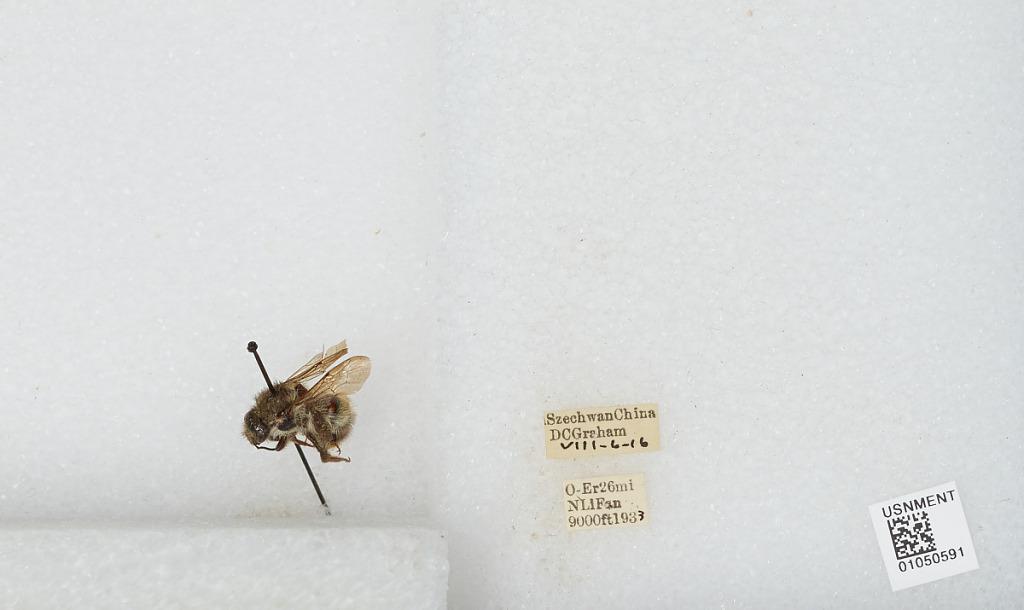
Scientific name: Bombus sp.
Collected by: D. Graham
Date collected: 1933-8-6
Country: China
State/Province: Sichuan
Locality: O-Er 26 mi N Li Fan